List of birds of Montserrat

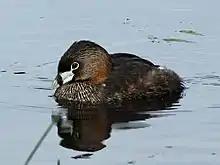
Pied-billed grebe

Order: PodicipediformesFamily: Podicipedidae